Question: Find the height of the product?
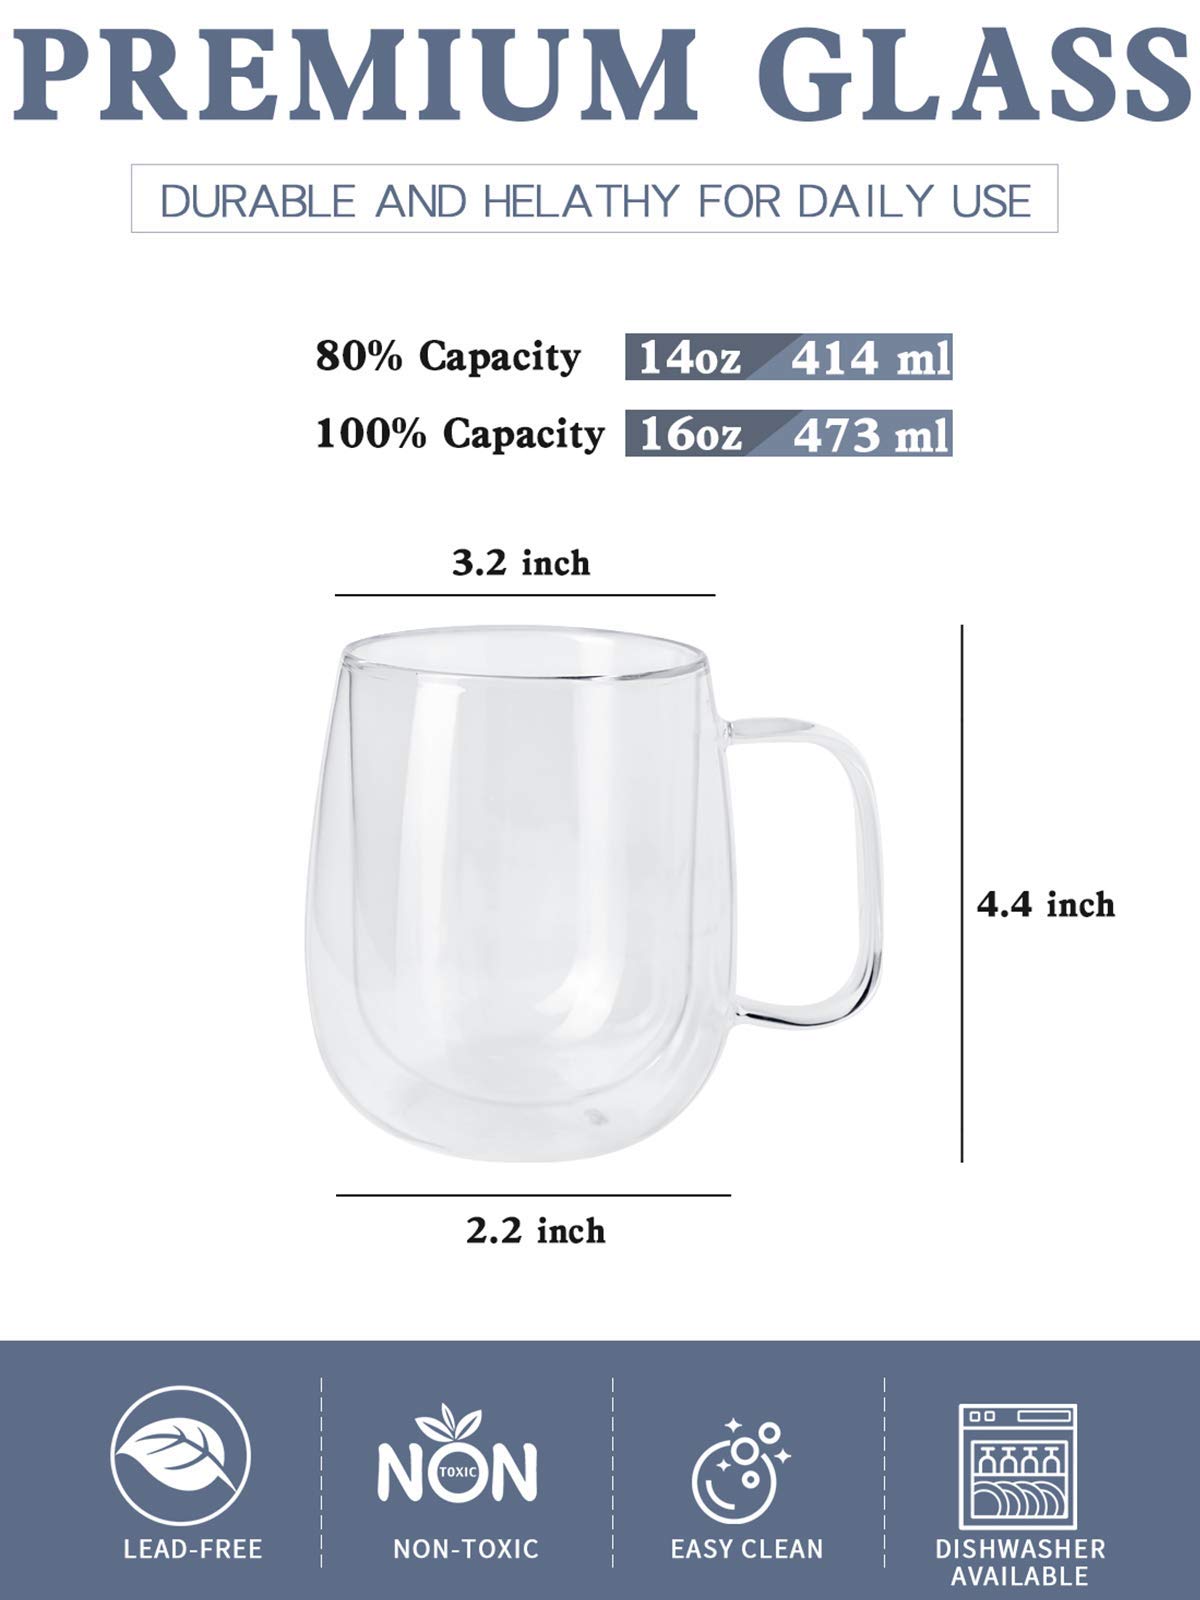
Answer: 4.4 inch